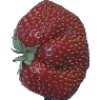
Label: strawberry_wedge